Bidwell Park

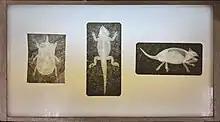
Interactive Light Box at the Chico Creek Nature Center

Bidwell Park is a municipal park located in Chico, California. The park was established July 10, 1905, through the donation by Annie Bidwell, widow of Chico's founder, John Bidwell, of approximately of land to the City of Chico. Since that time, the city has purchased additional land, such as Cedar Grove in 1922, and of land south of Big Chico Creek in upper Bidwell Park in 1995. , the total park size is , nearly in length, making it the fifth largest municipal park in California, one of the largest city parks in the United States, and the 58th largest park in the world.